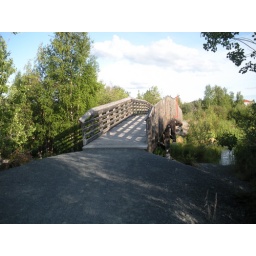
A walk around the lake near our house with Abby.